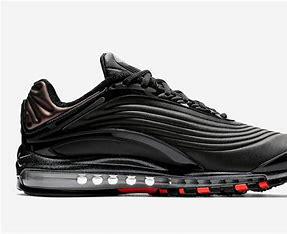
Brand: Nike
Model: Air Max Deluxe